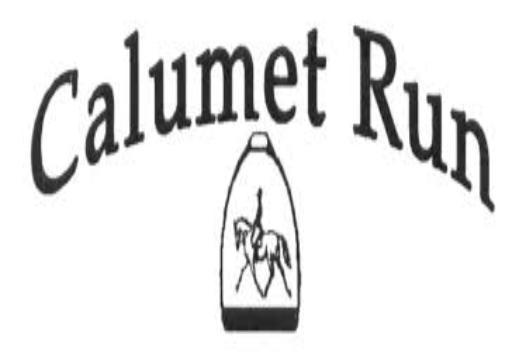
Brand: Calumet
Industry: Others